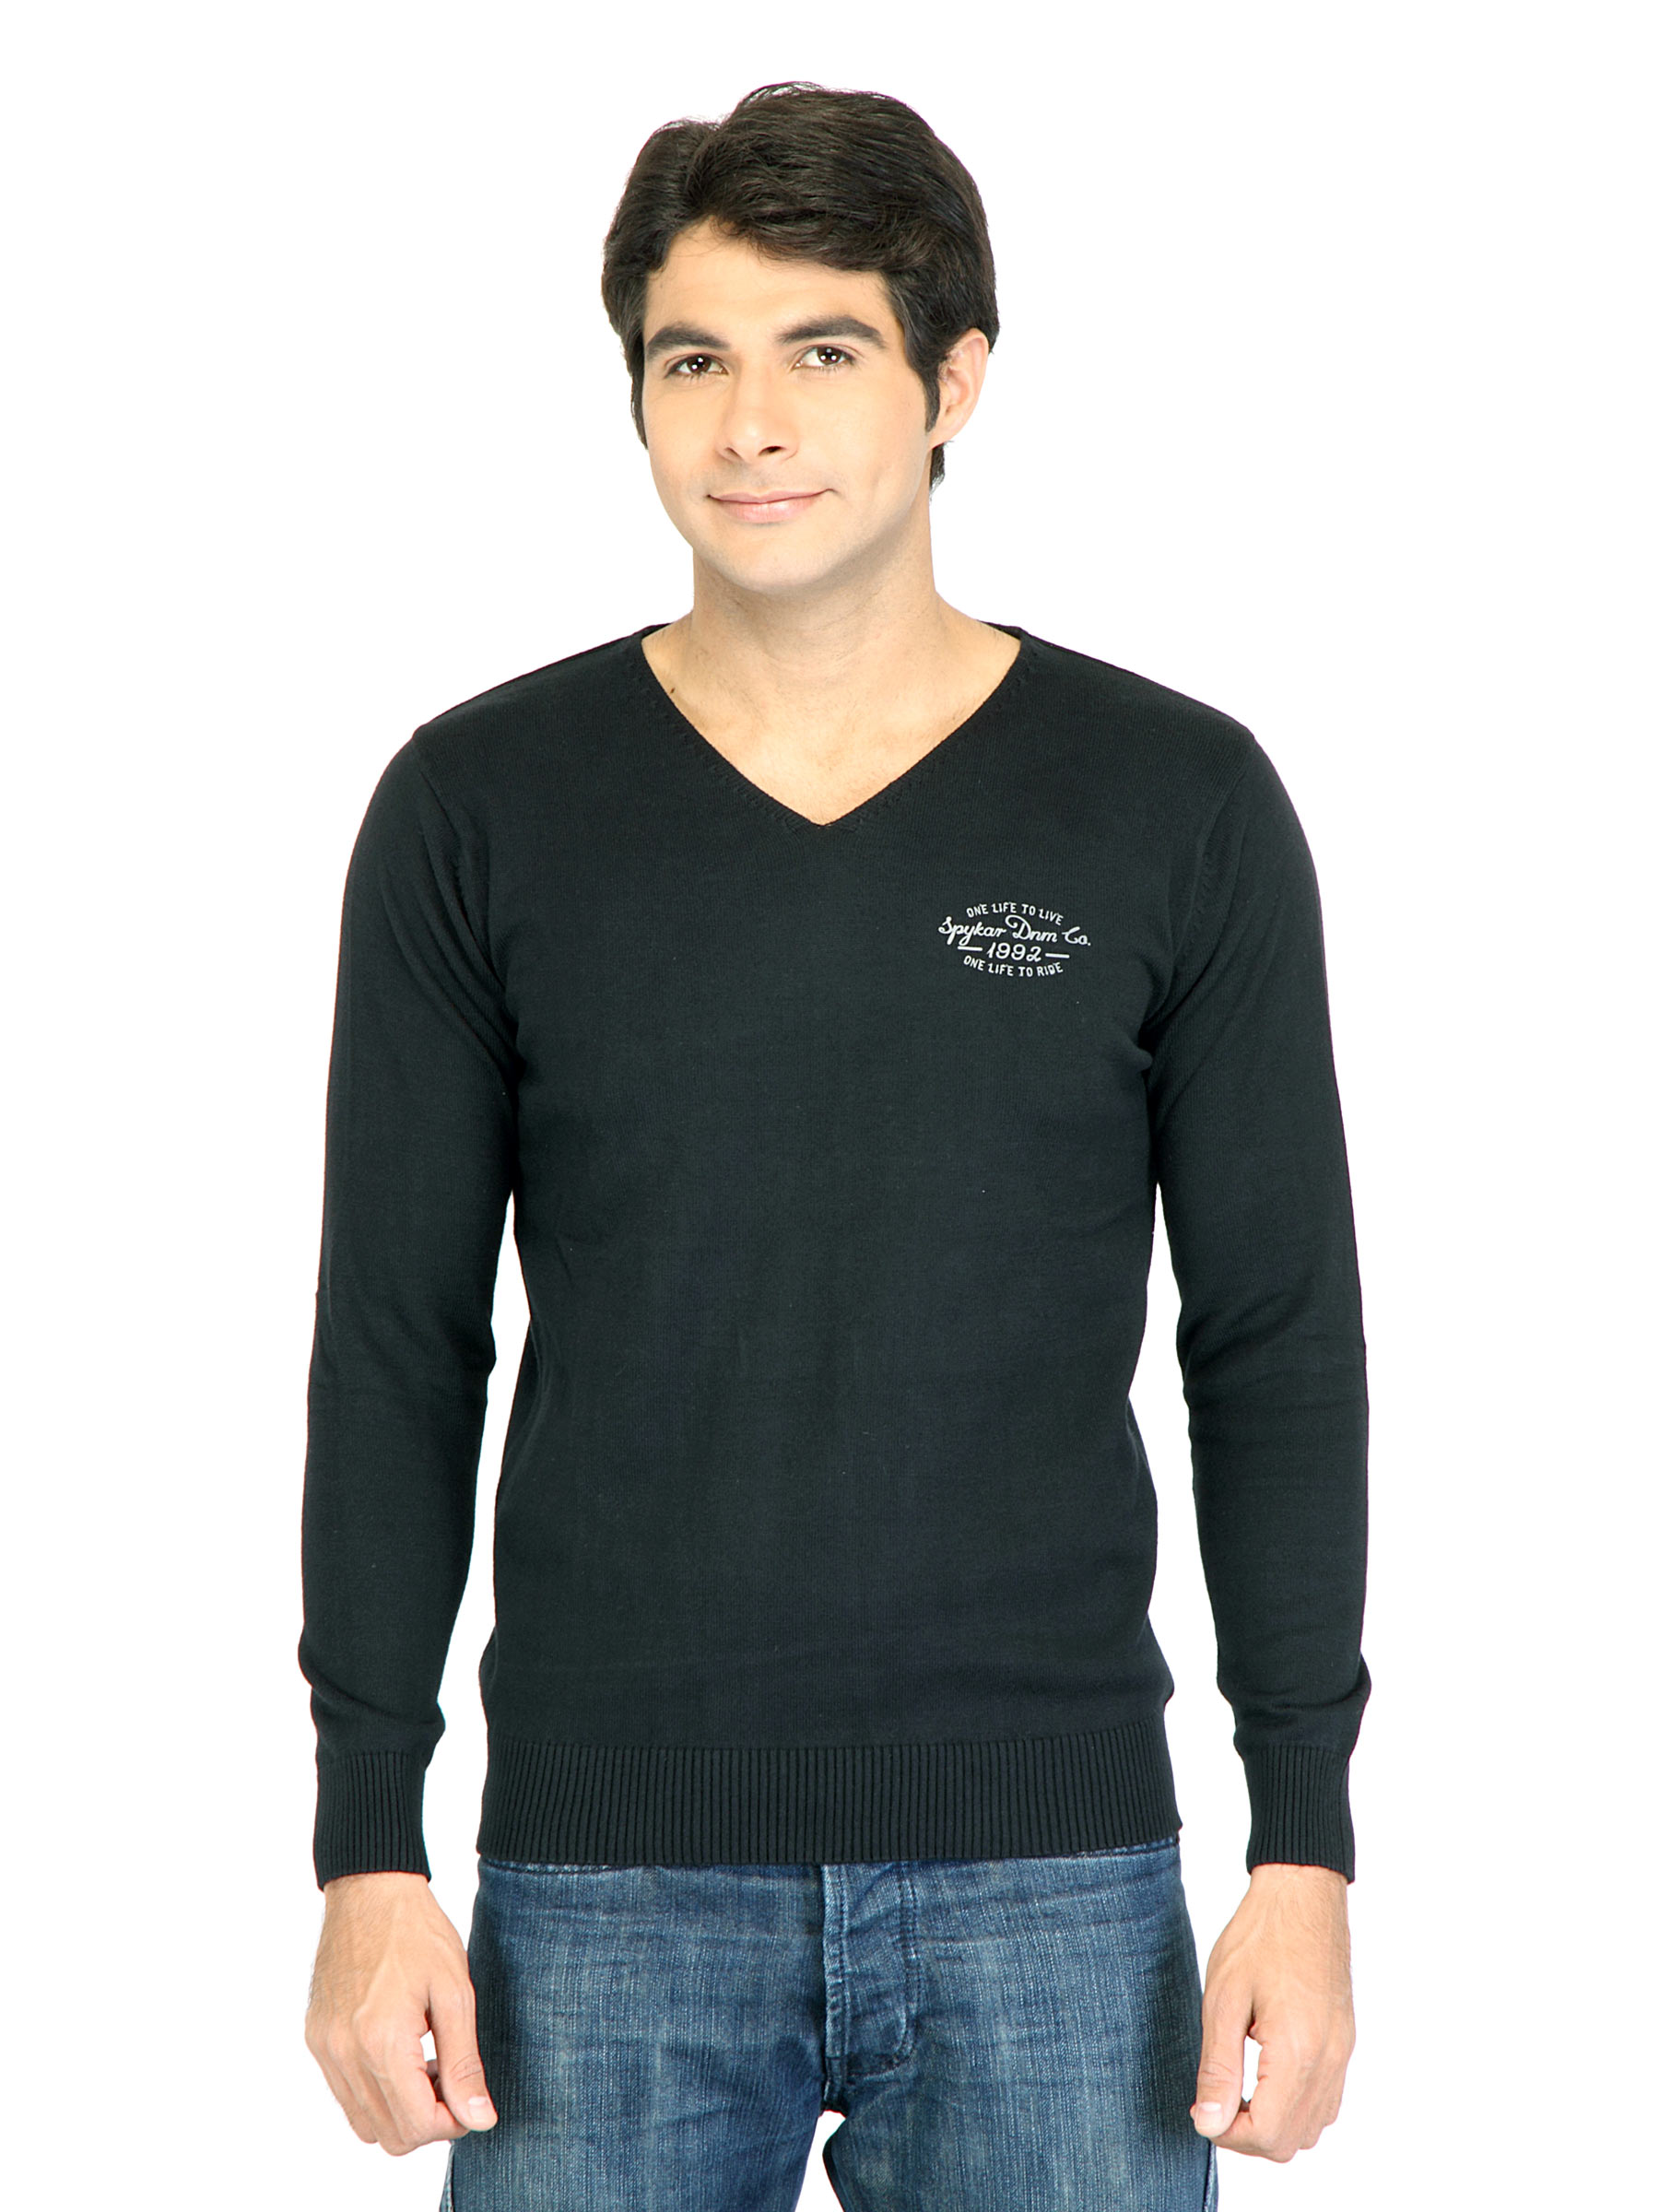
Spykar Men Solid Black Sweater
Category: Apparel / Topwear / Sweaters
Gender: Men
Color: Black
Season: Fall 2011
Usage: Casual